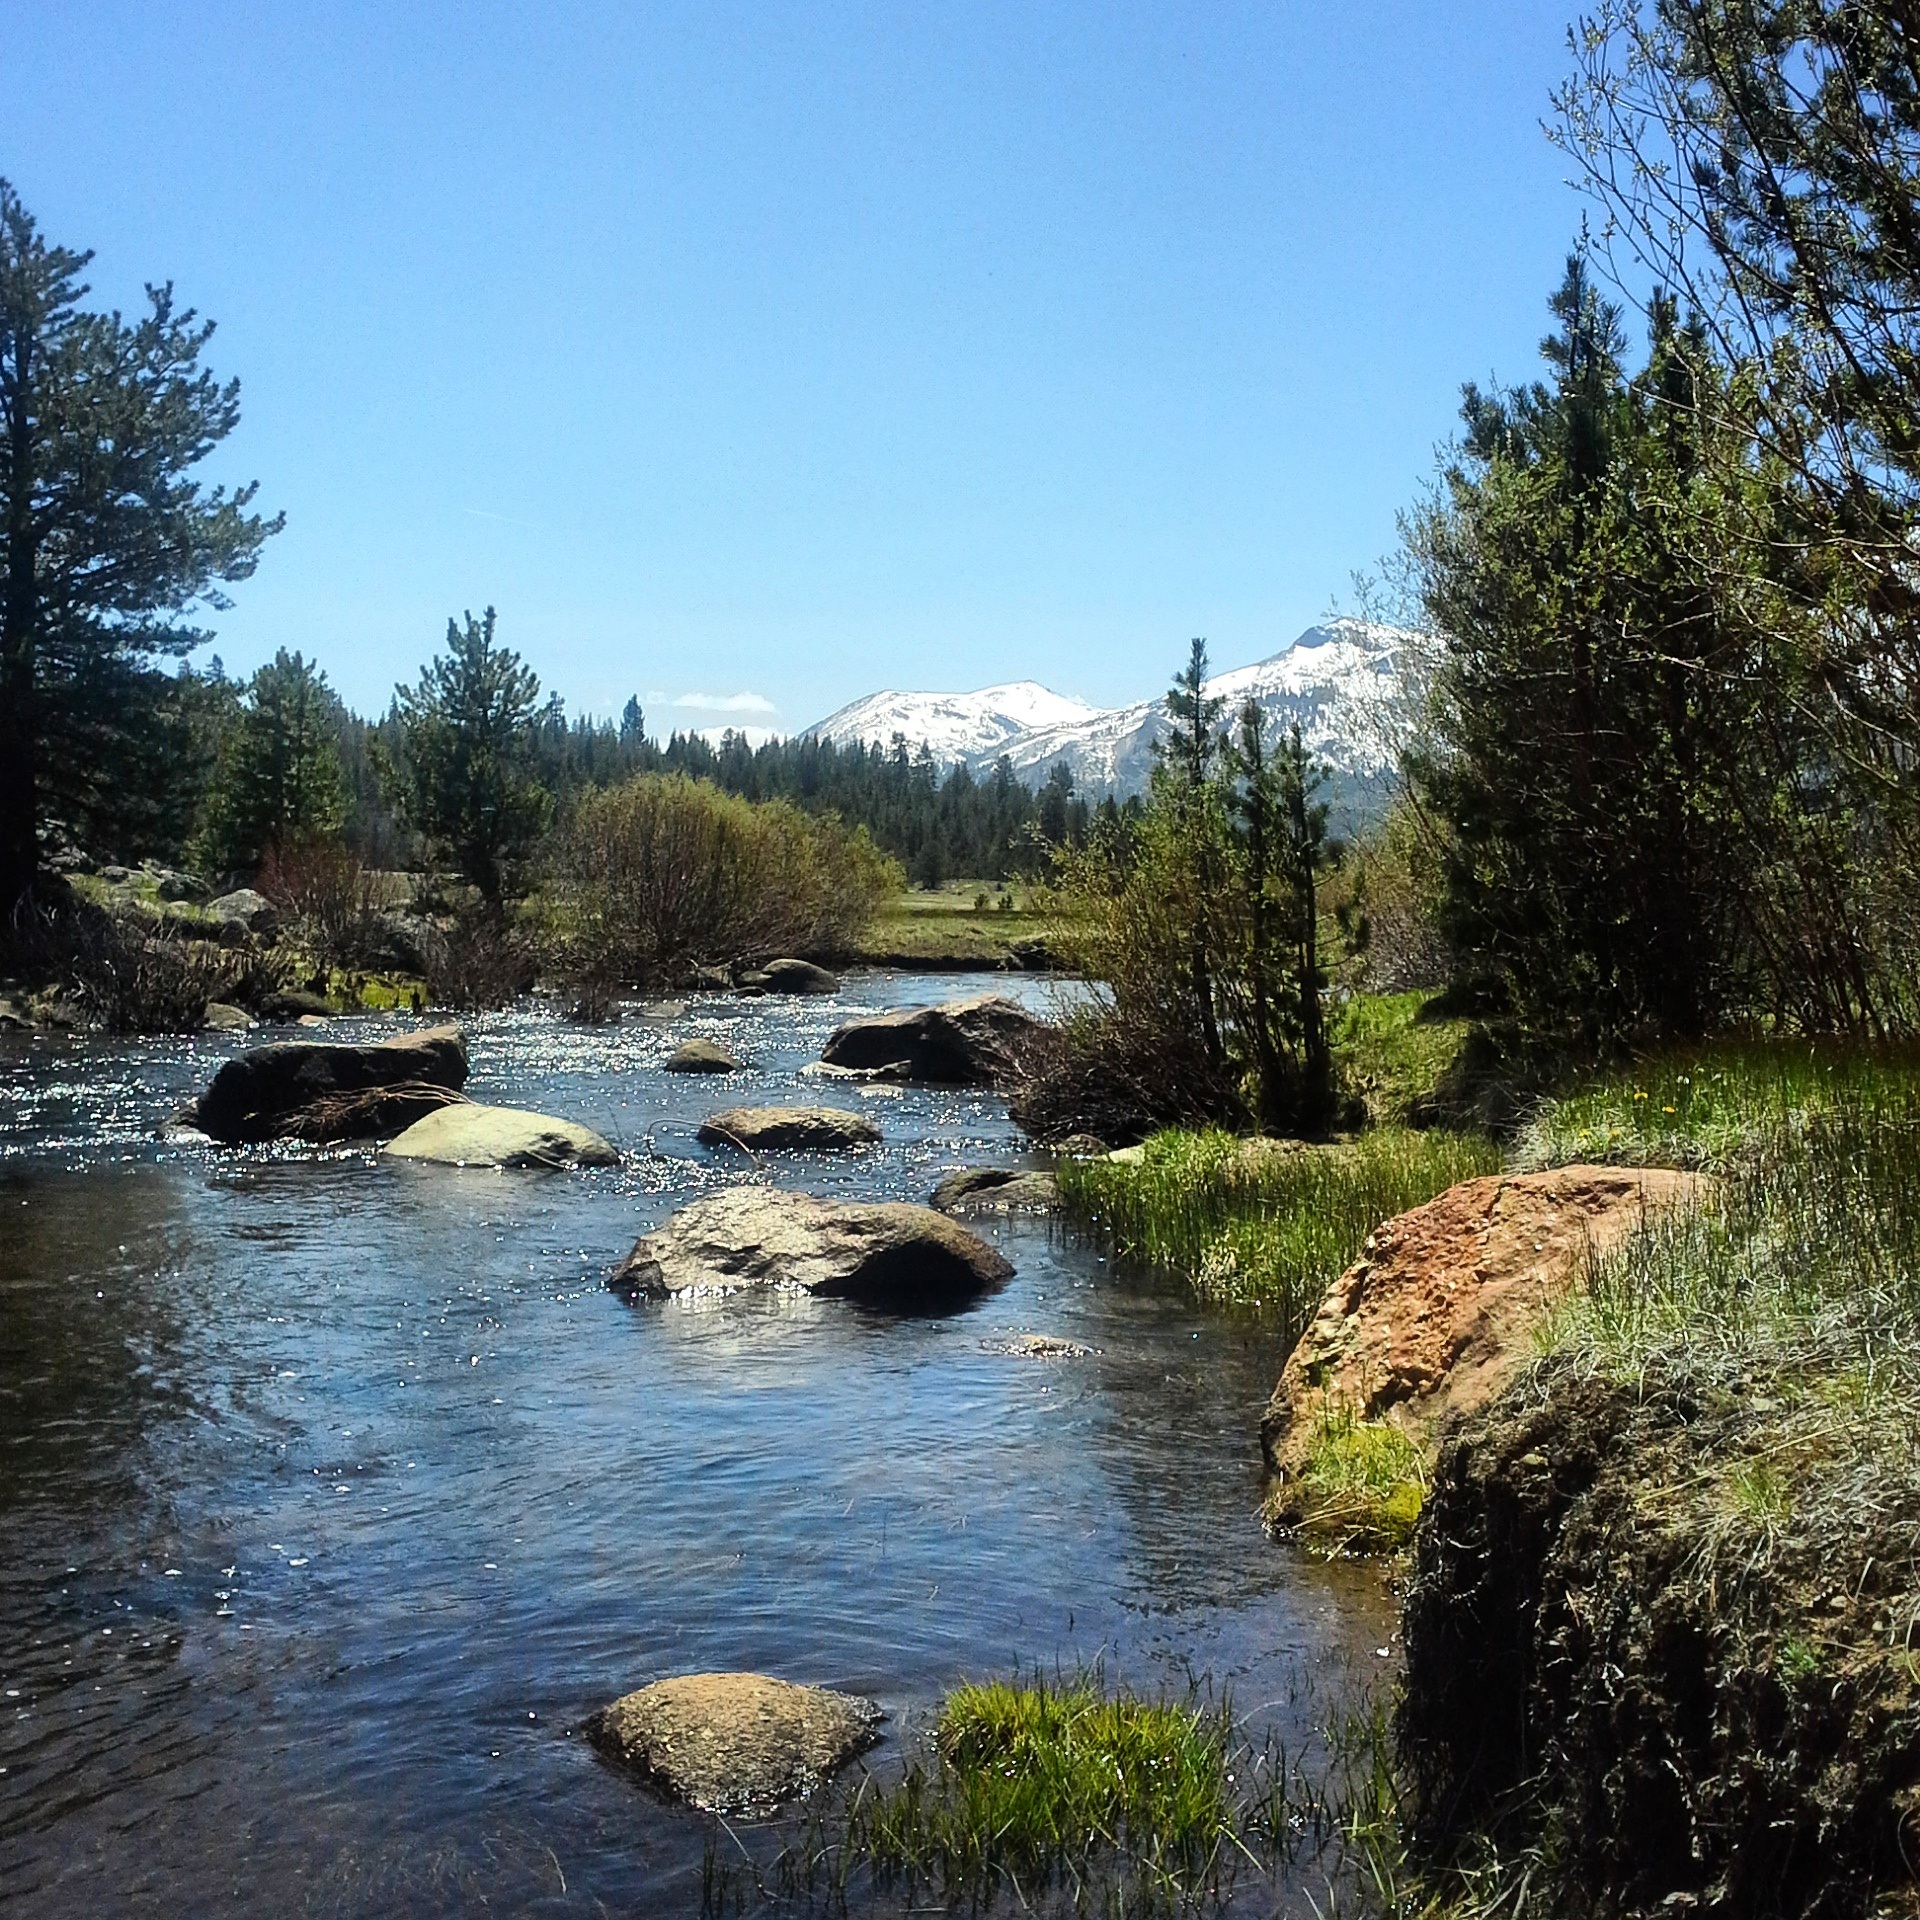
landscape, water, nature, outdoor, creek, wilderness, meadow, lake, river, summer, pond, environment, stream, scenery, rapid, reservoir, waterway, body of water, loch, watercourse, landform